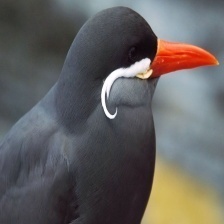
Species: INCA TERN
Scientific name: LAROSTERNA INCA